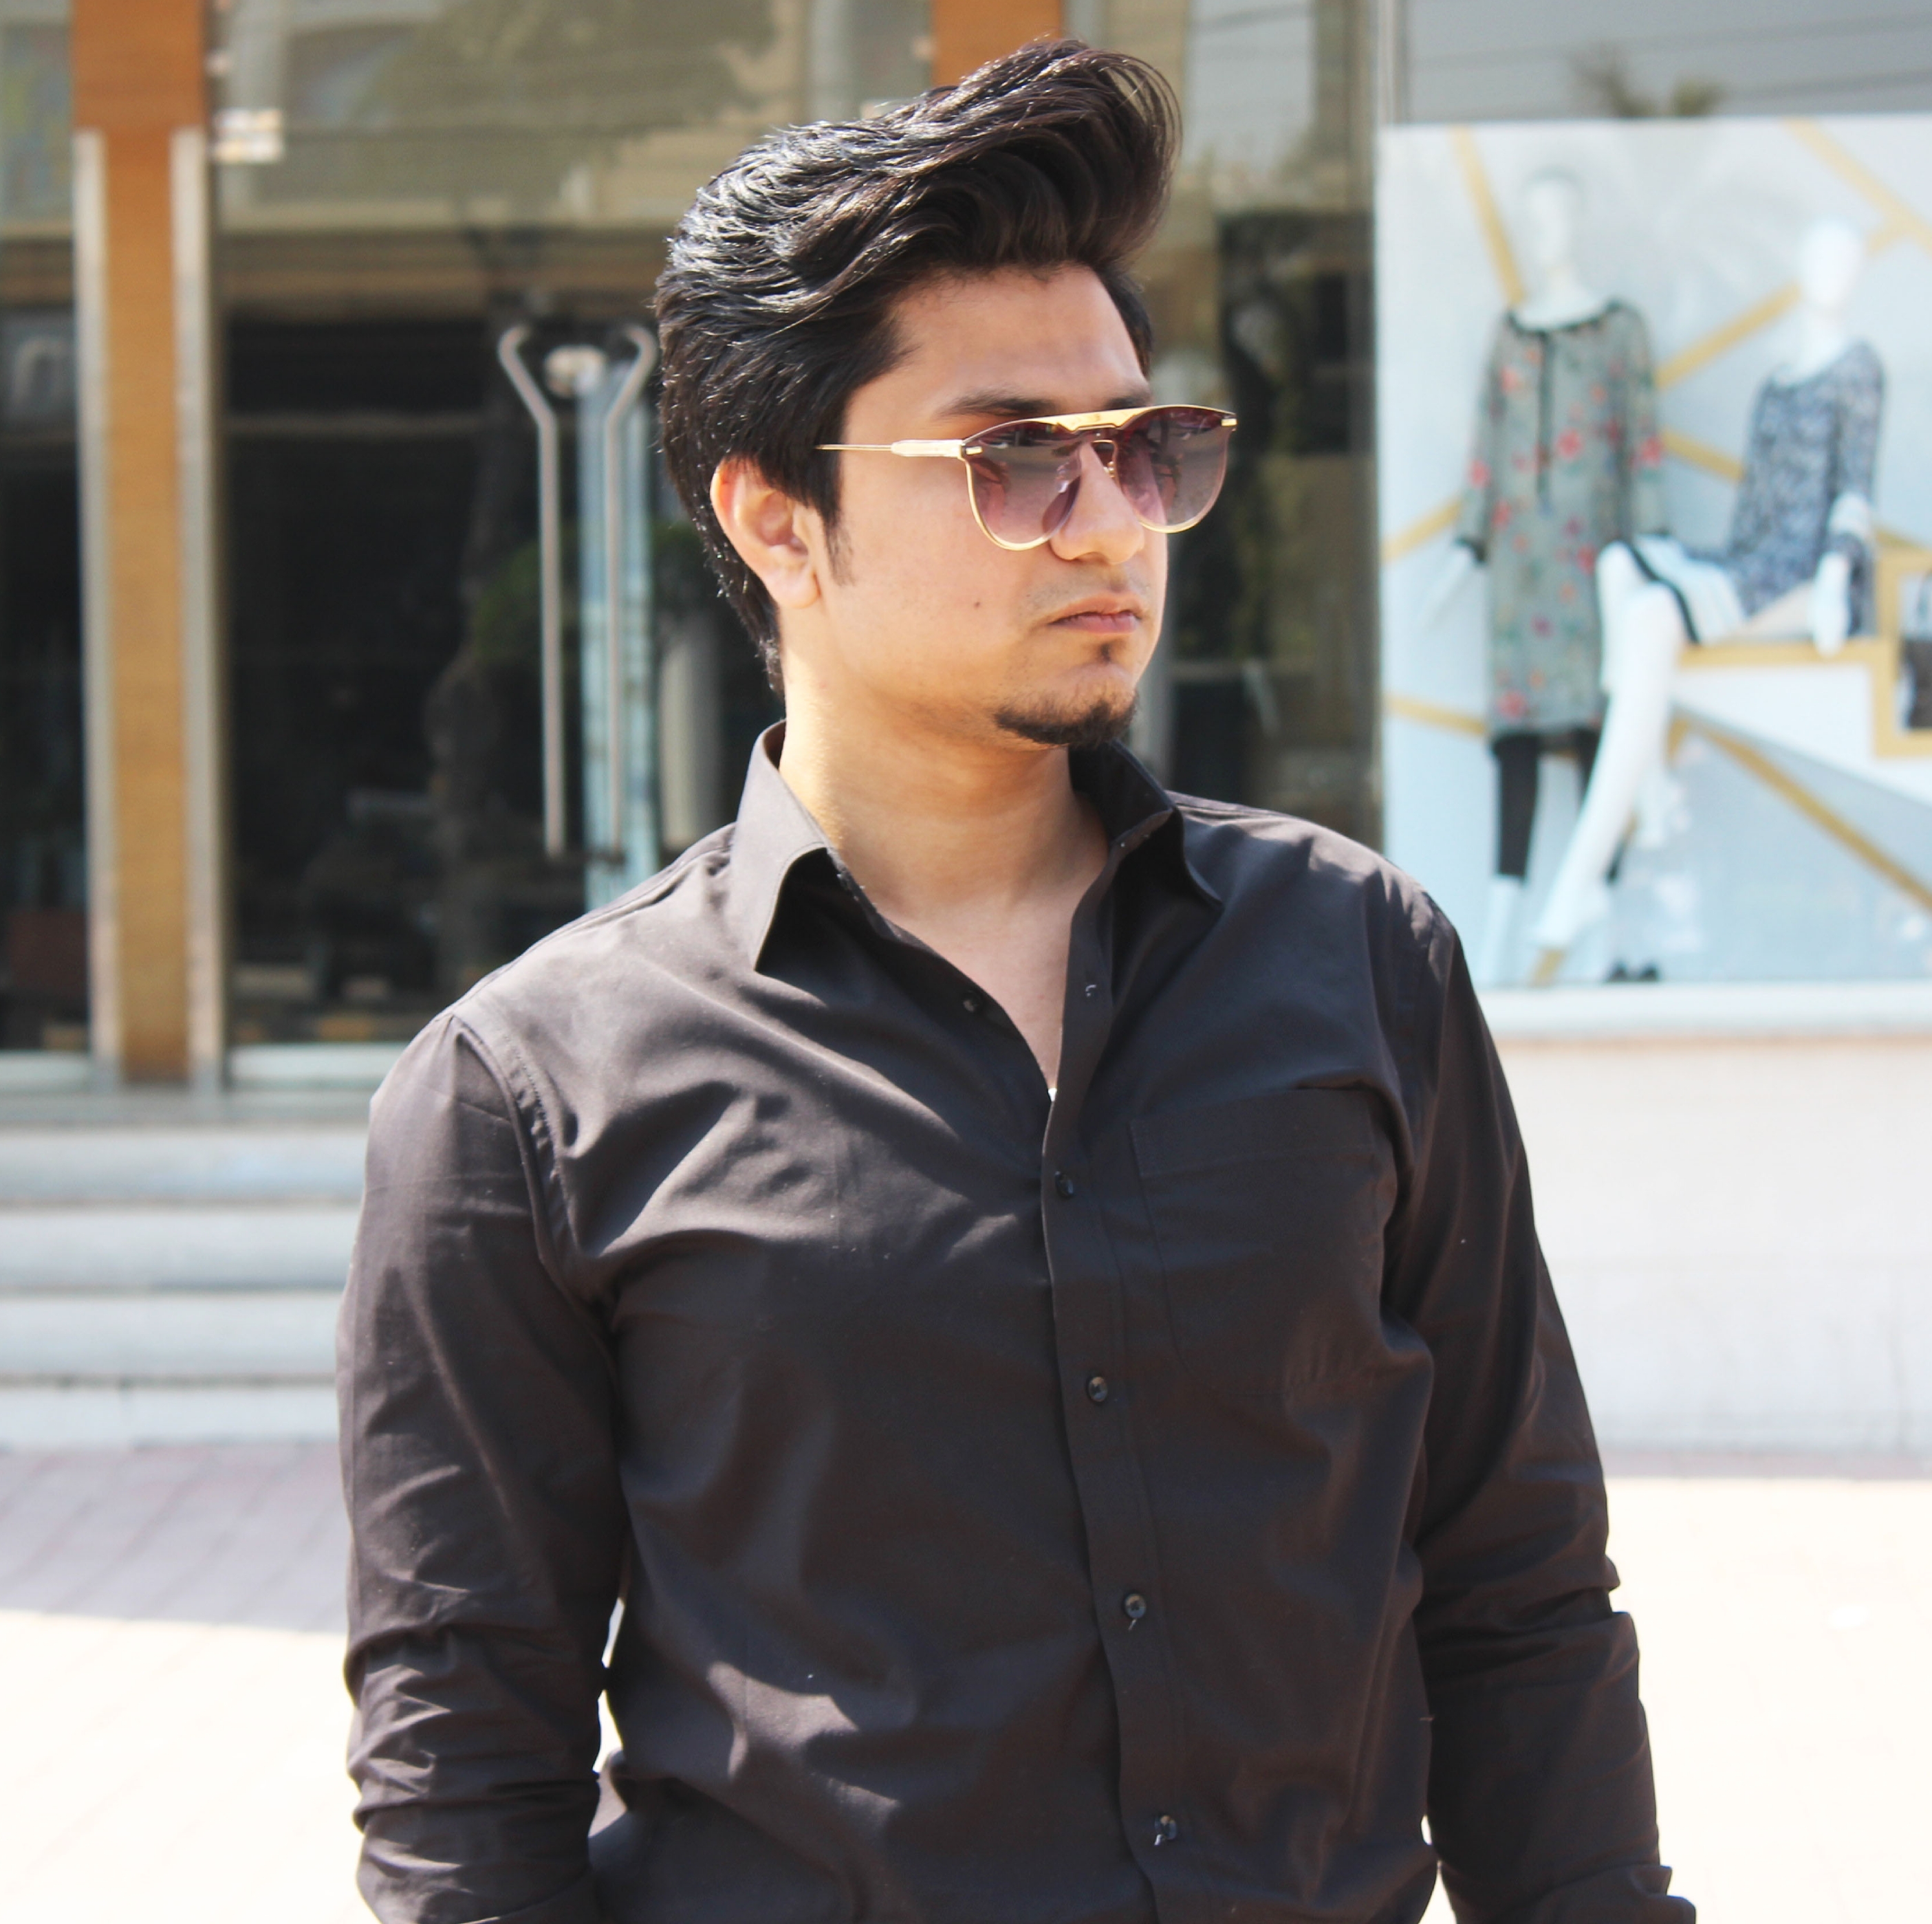
black, love, beard, men, model, fashion model, white, photography, fashion, mustache, black and white, style, pic, modeling agency, model agency, designer, fashion week, classy, handsome, dashing, brand, talent, outfit, men's fashion, hairstyle, media, eyewear, cool, glasses, street fashion, jacket, sunglasses, male, human, outerwear, jeans, white collar worker, leather, sleeve, textile, dress shirt, leather jacket, gentleman, black hair, top, vision care, denim, shirt, smile